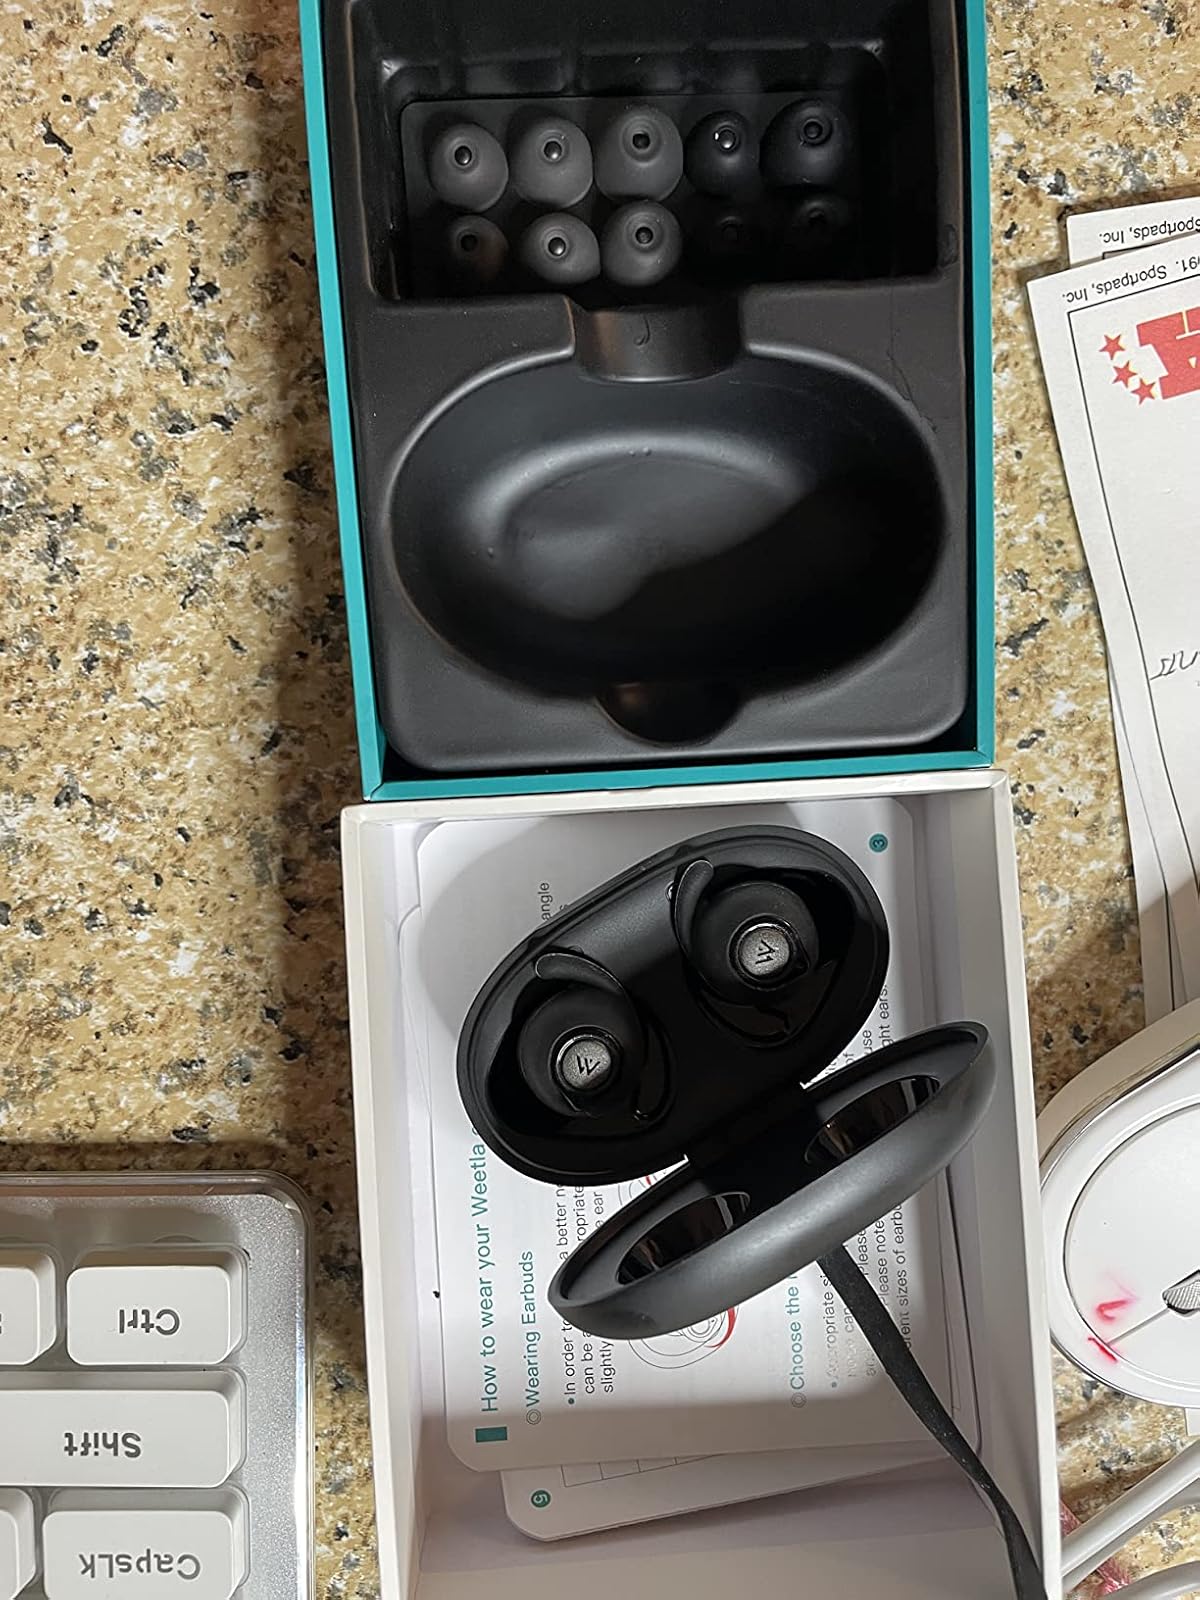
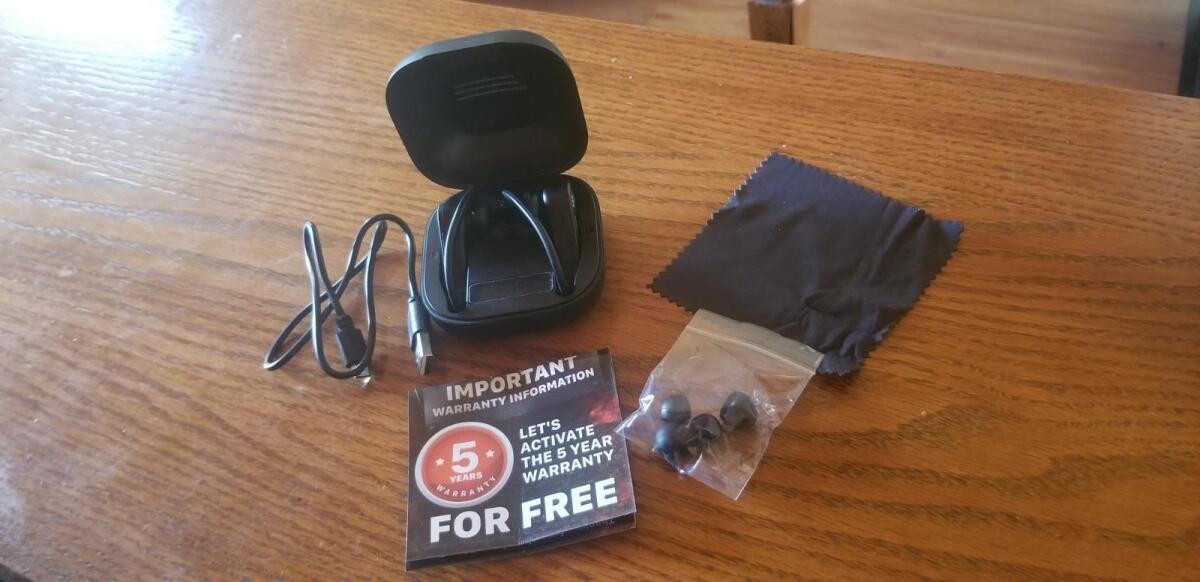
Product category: earbuds
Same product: no